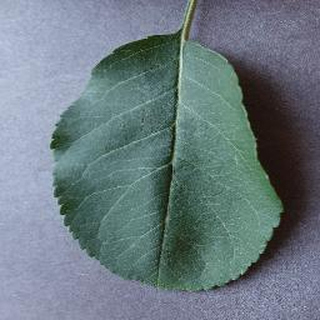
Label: healthy_apple